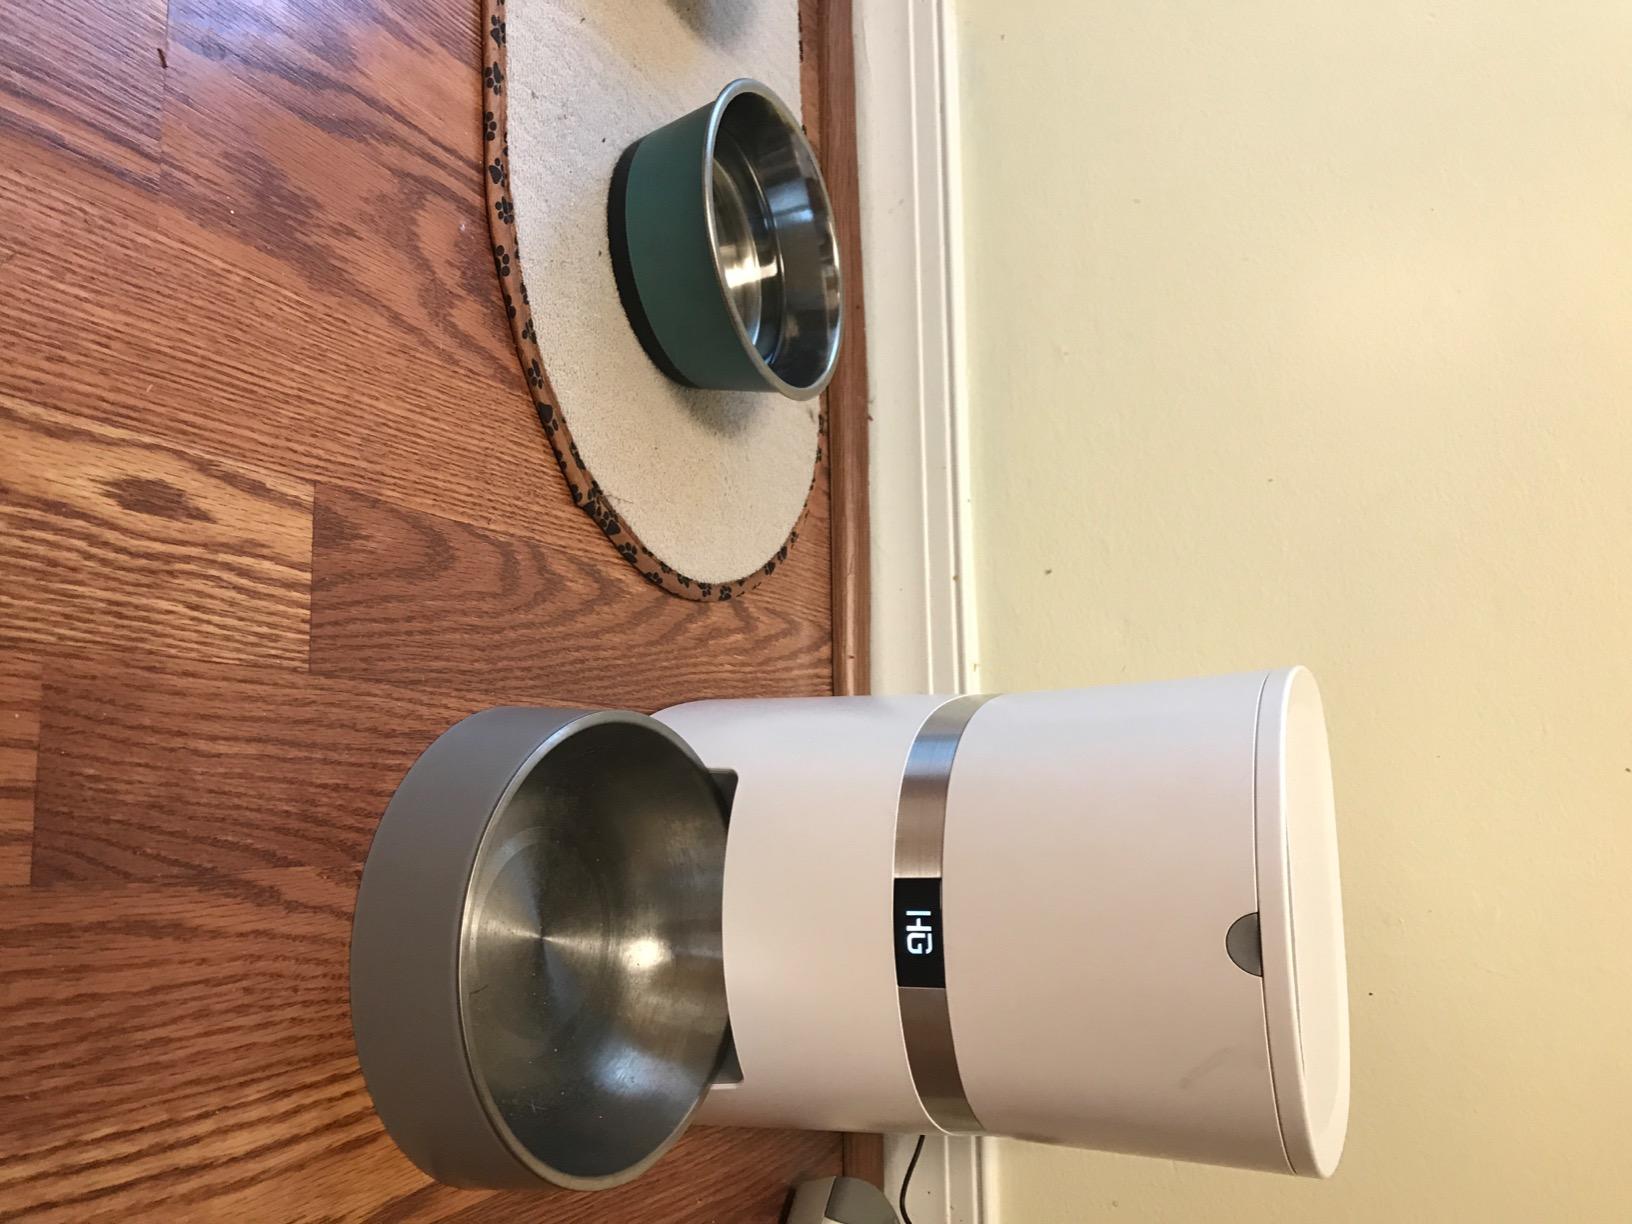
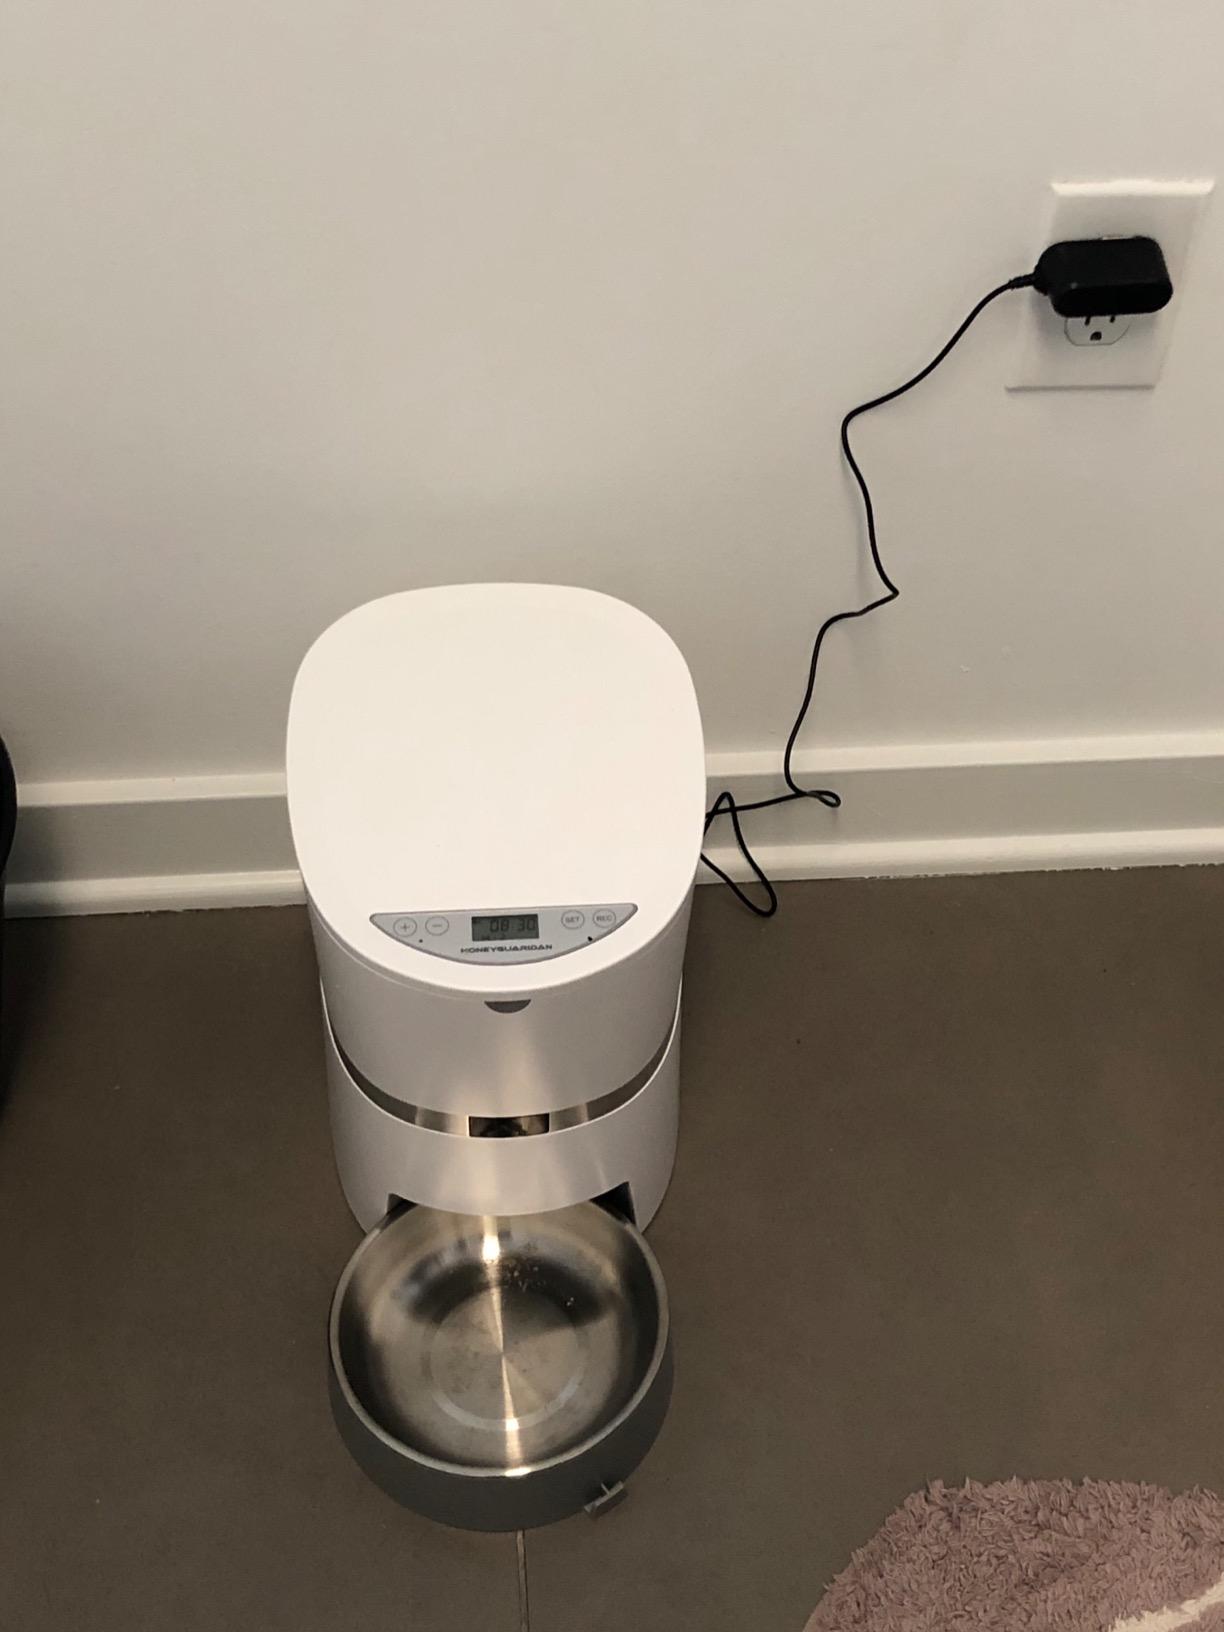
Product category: items_feeder
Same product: yes